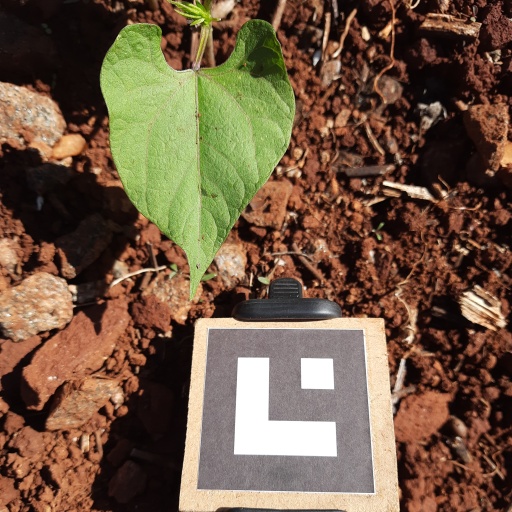
Observations: wavy surface, no eating holes, with soild dust, under sunlight